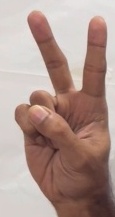
ASL sign: 2